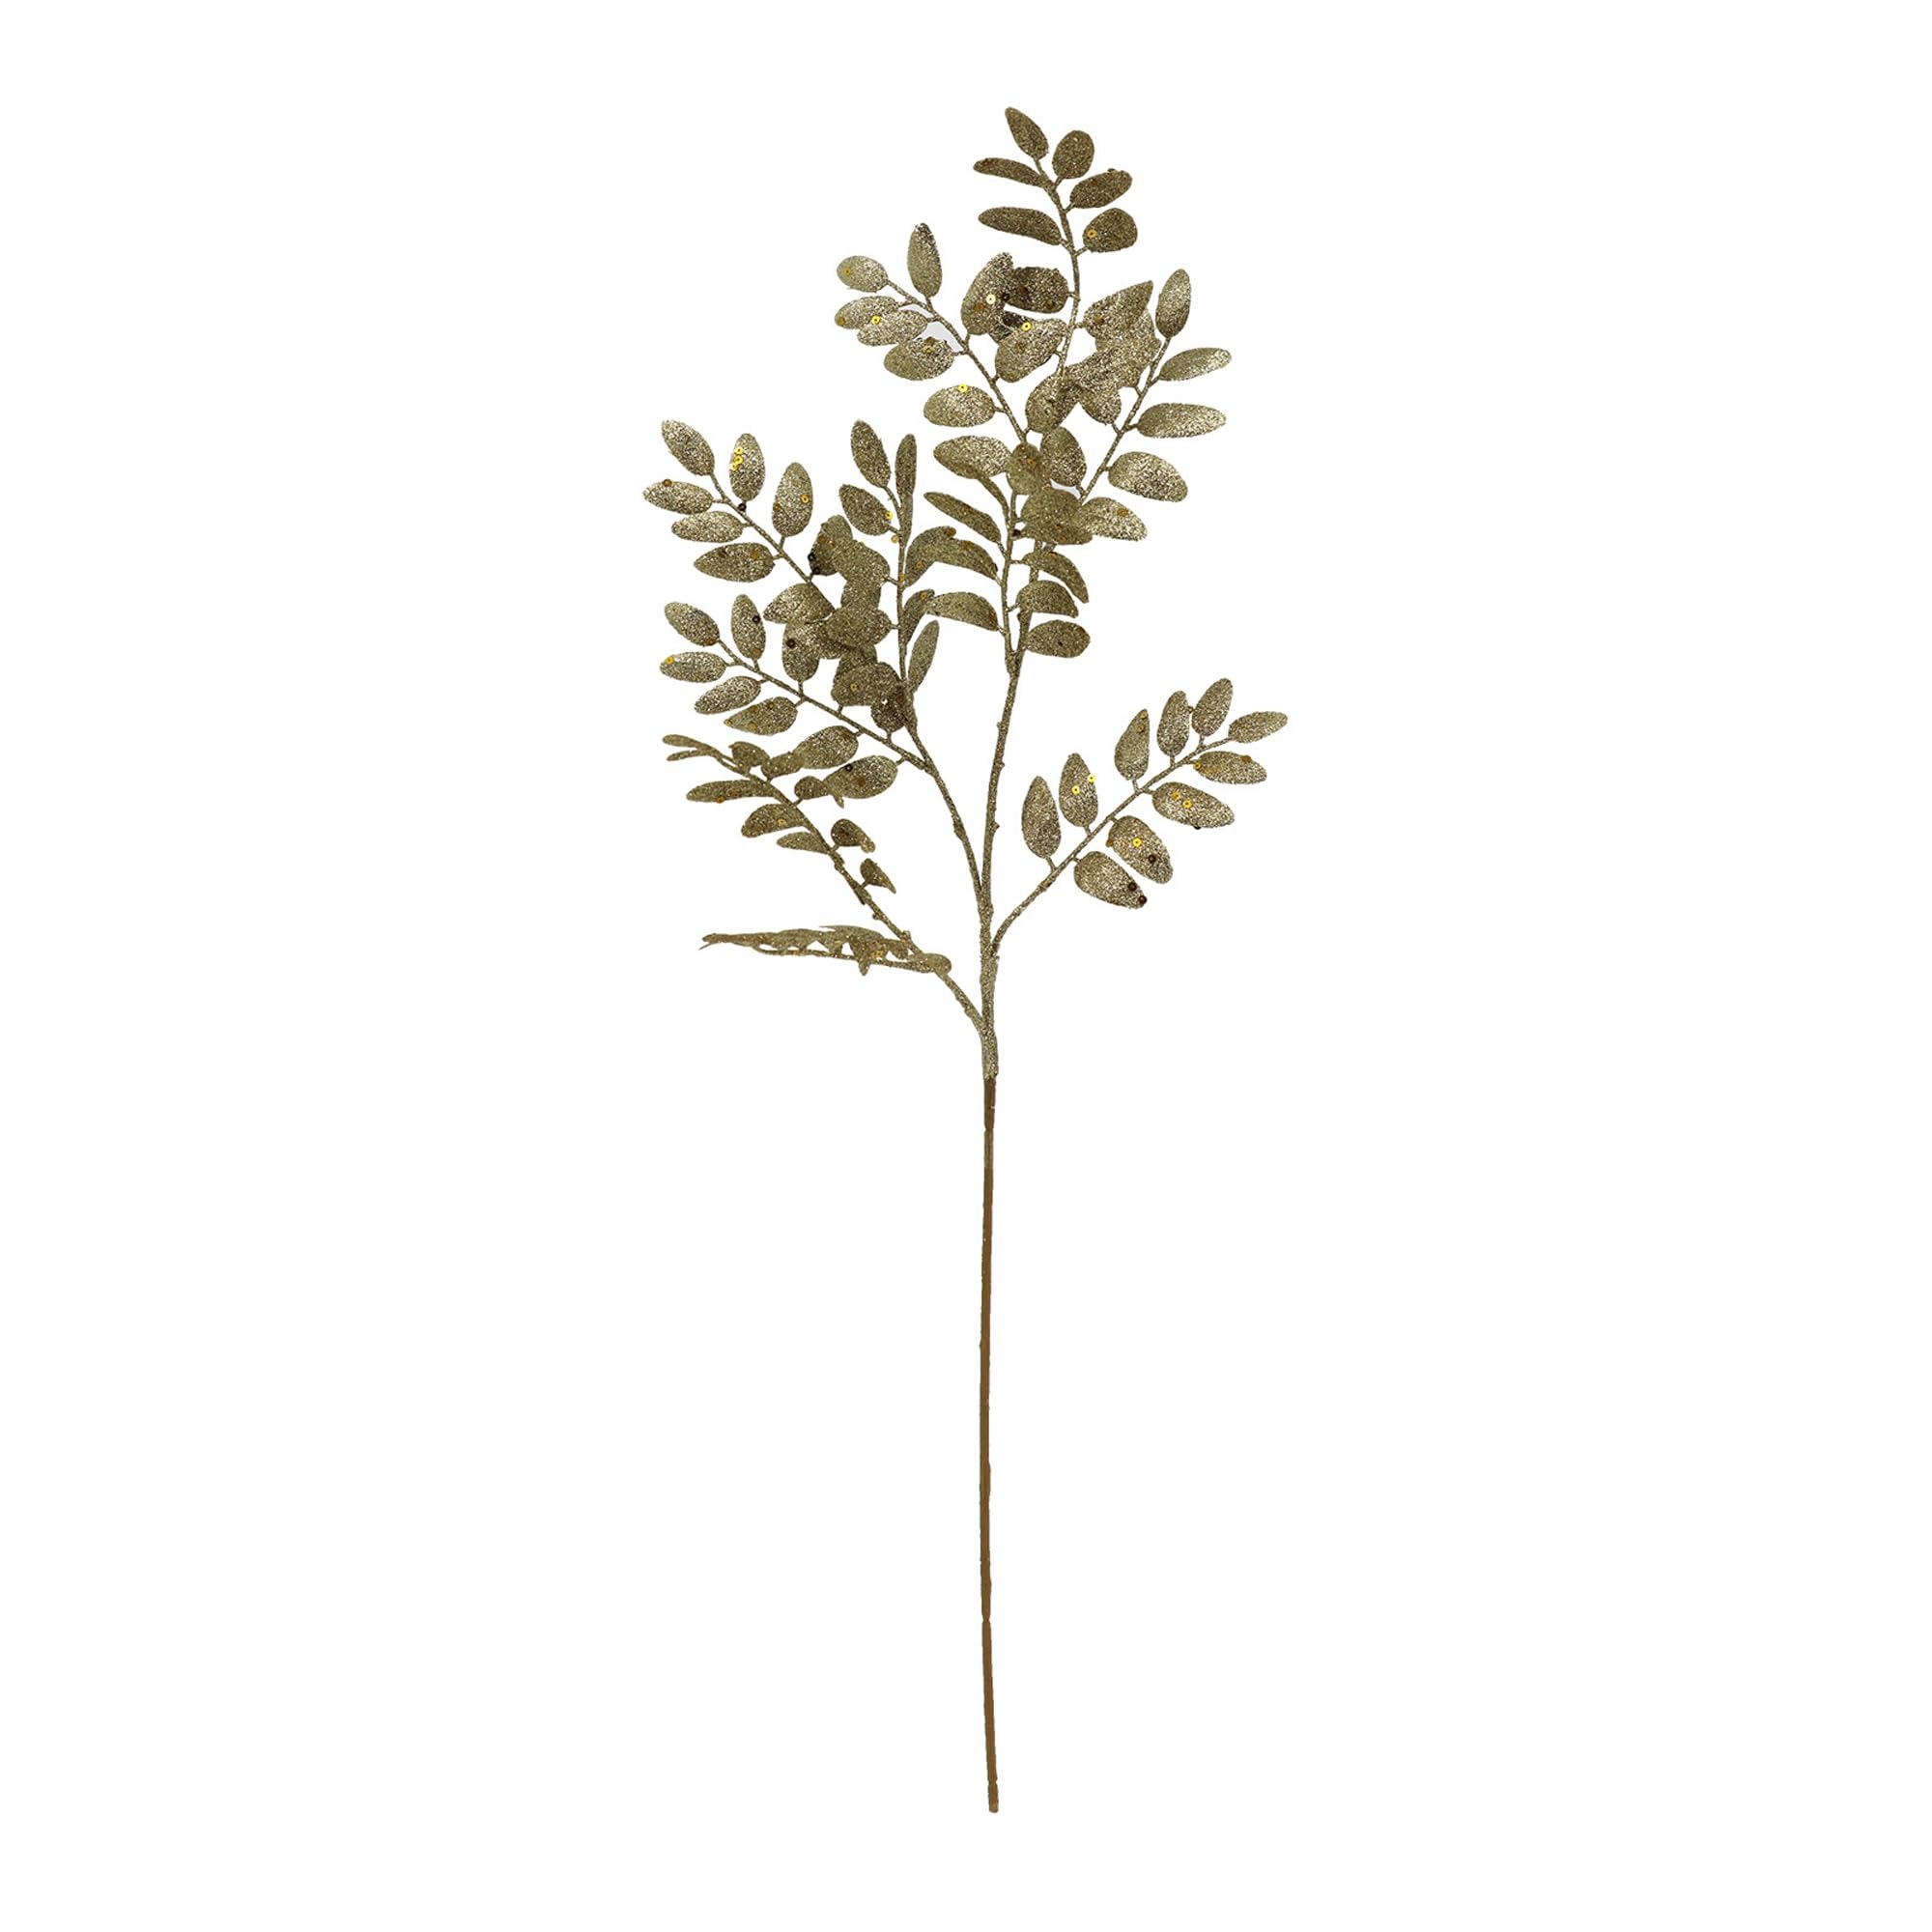
Item Name: Champagne Glitter Leaves Stem by Ashland® - Christmas Florals for Home Décor and Crafting
Value: 1.0
Unit: Count

Price: 1.99